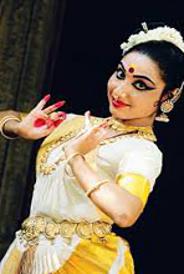
Dance form: mohiniyattam